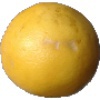
Label: white_grapefruit